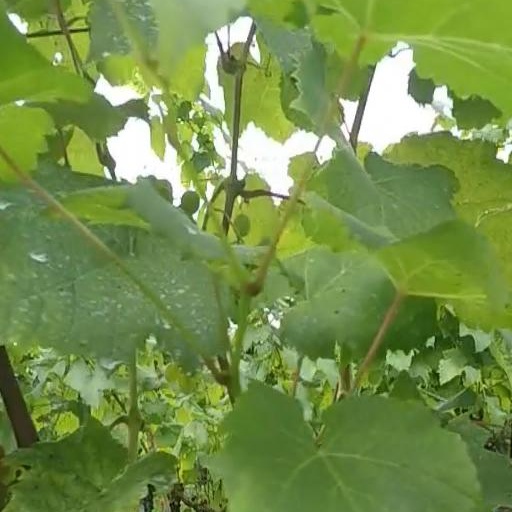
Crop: grape